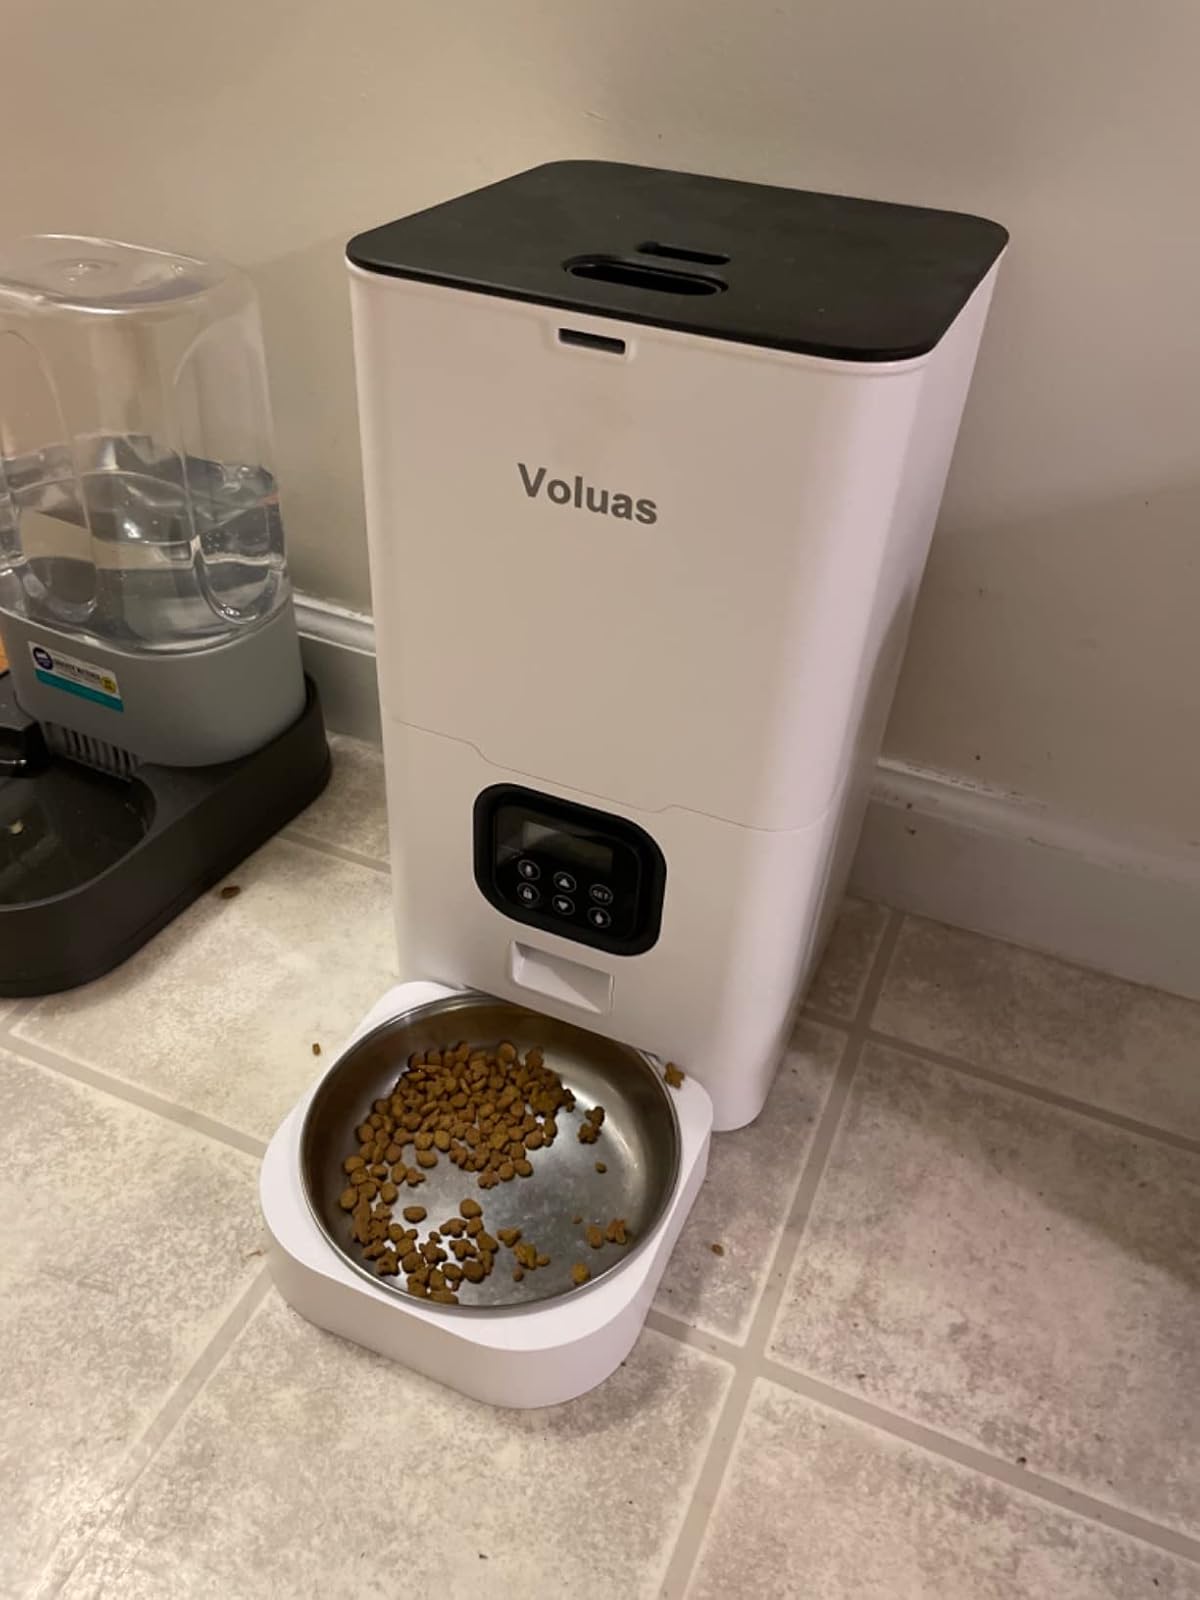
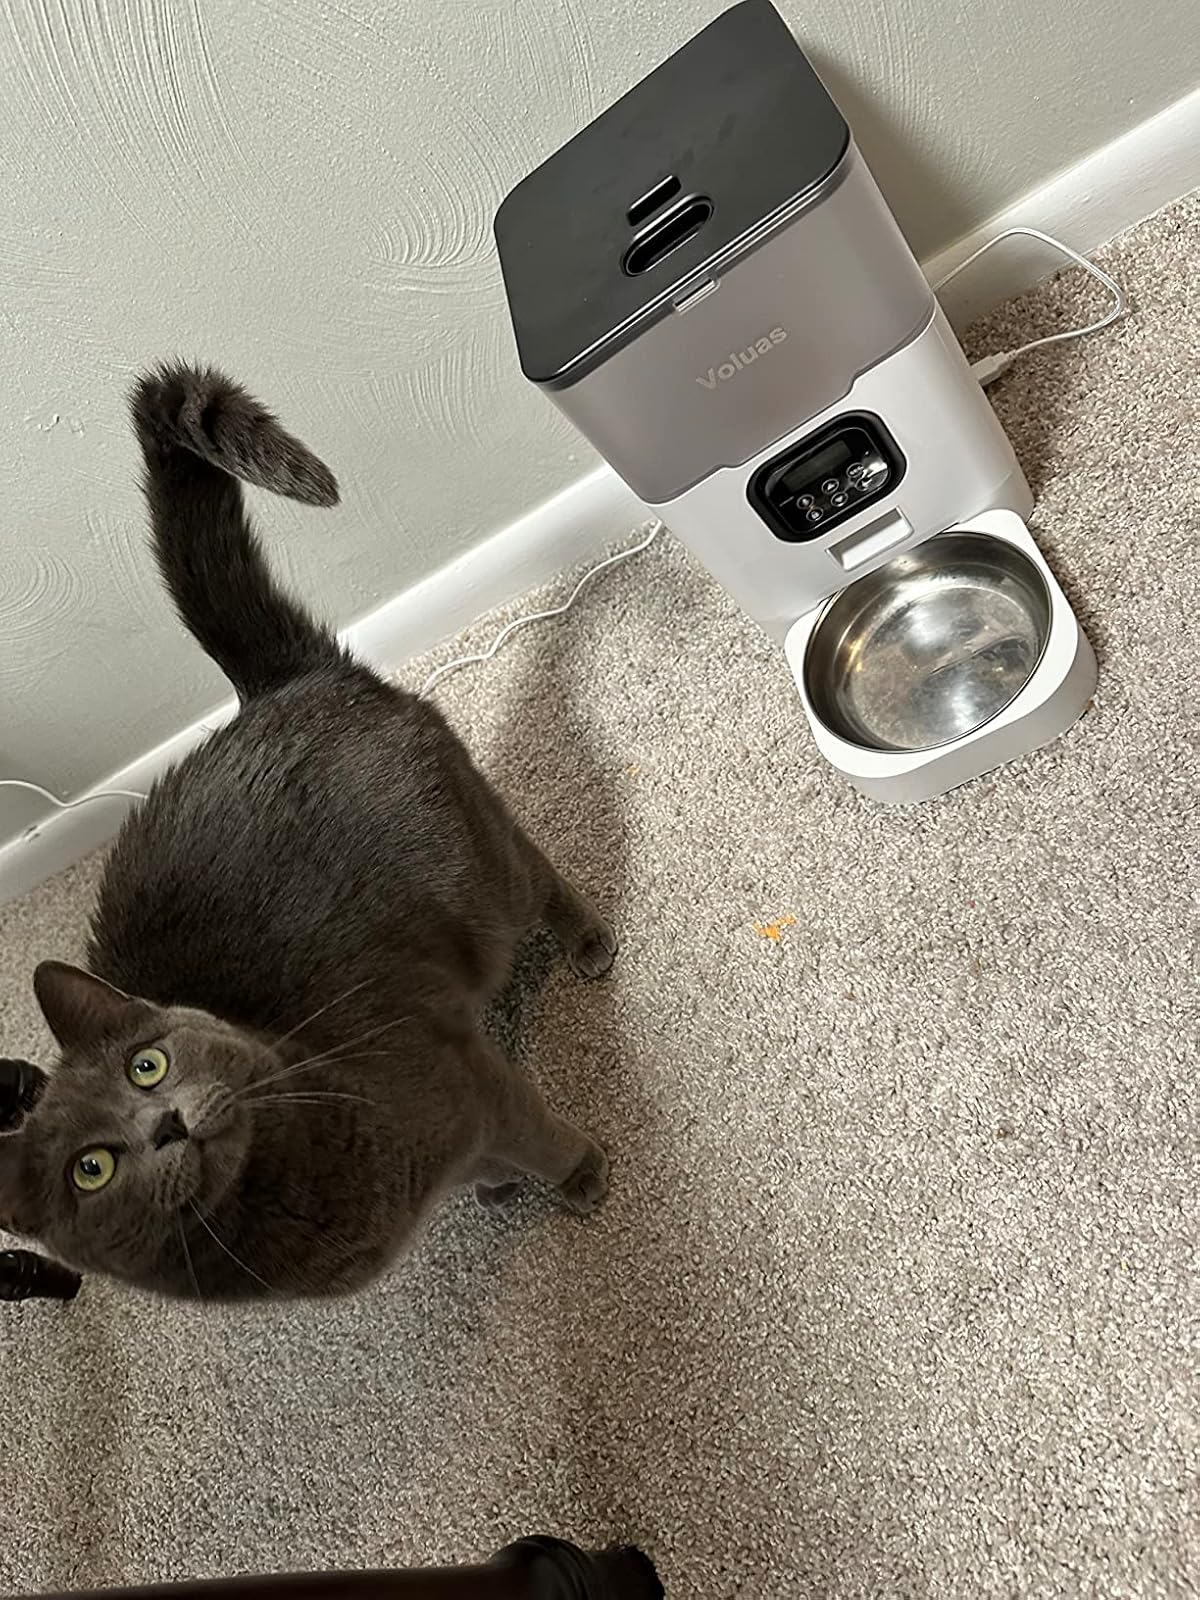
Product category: items_feeder
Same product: no